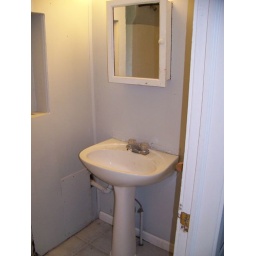
New pedestal sink in bathroom